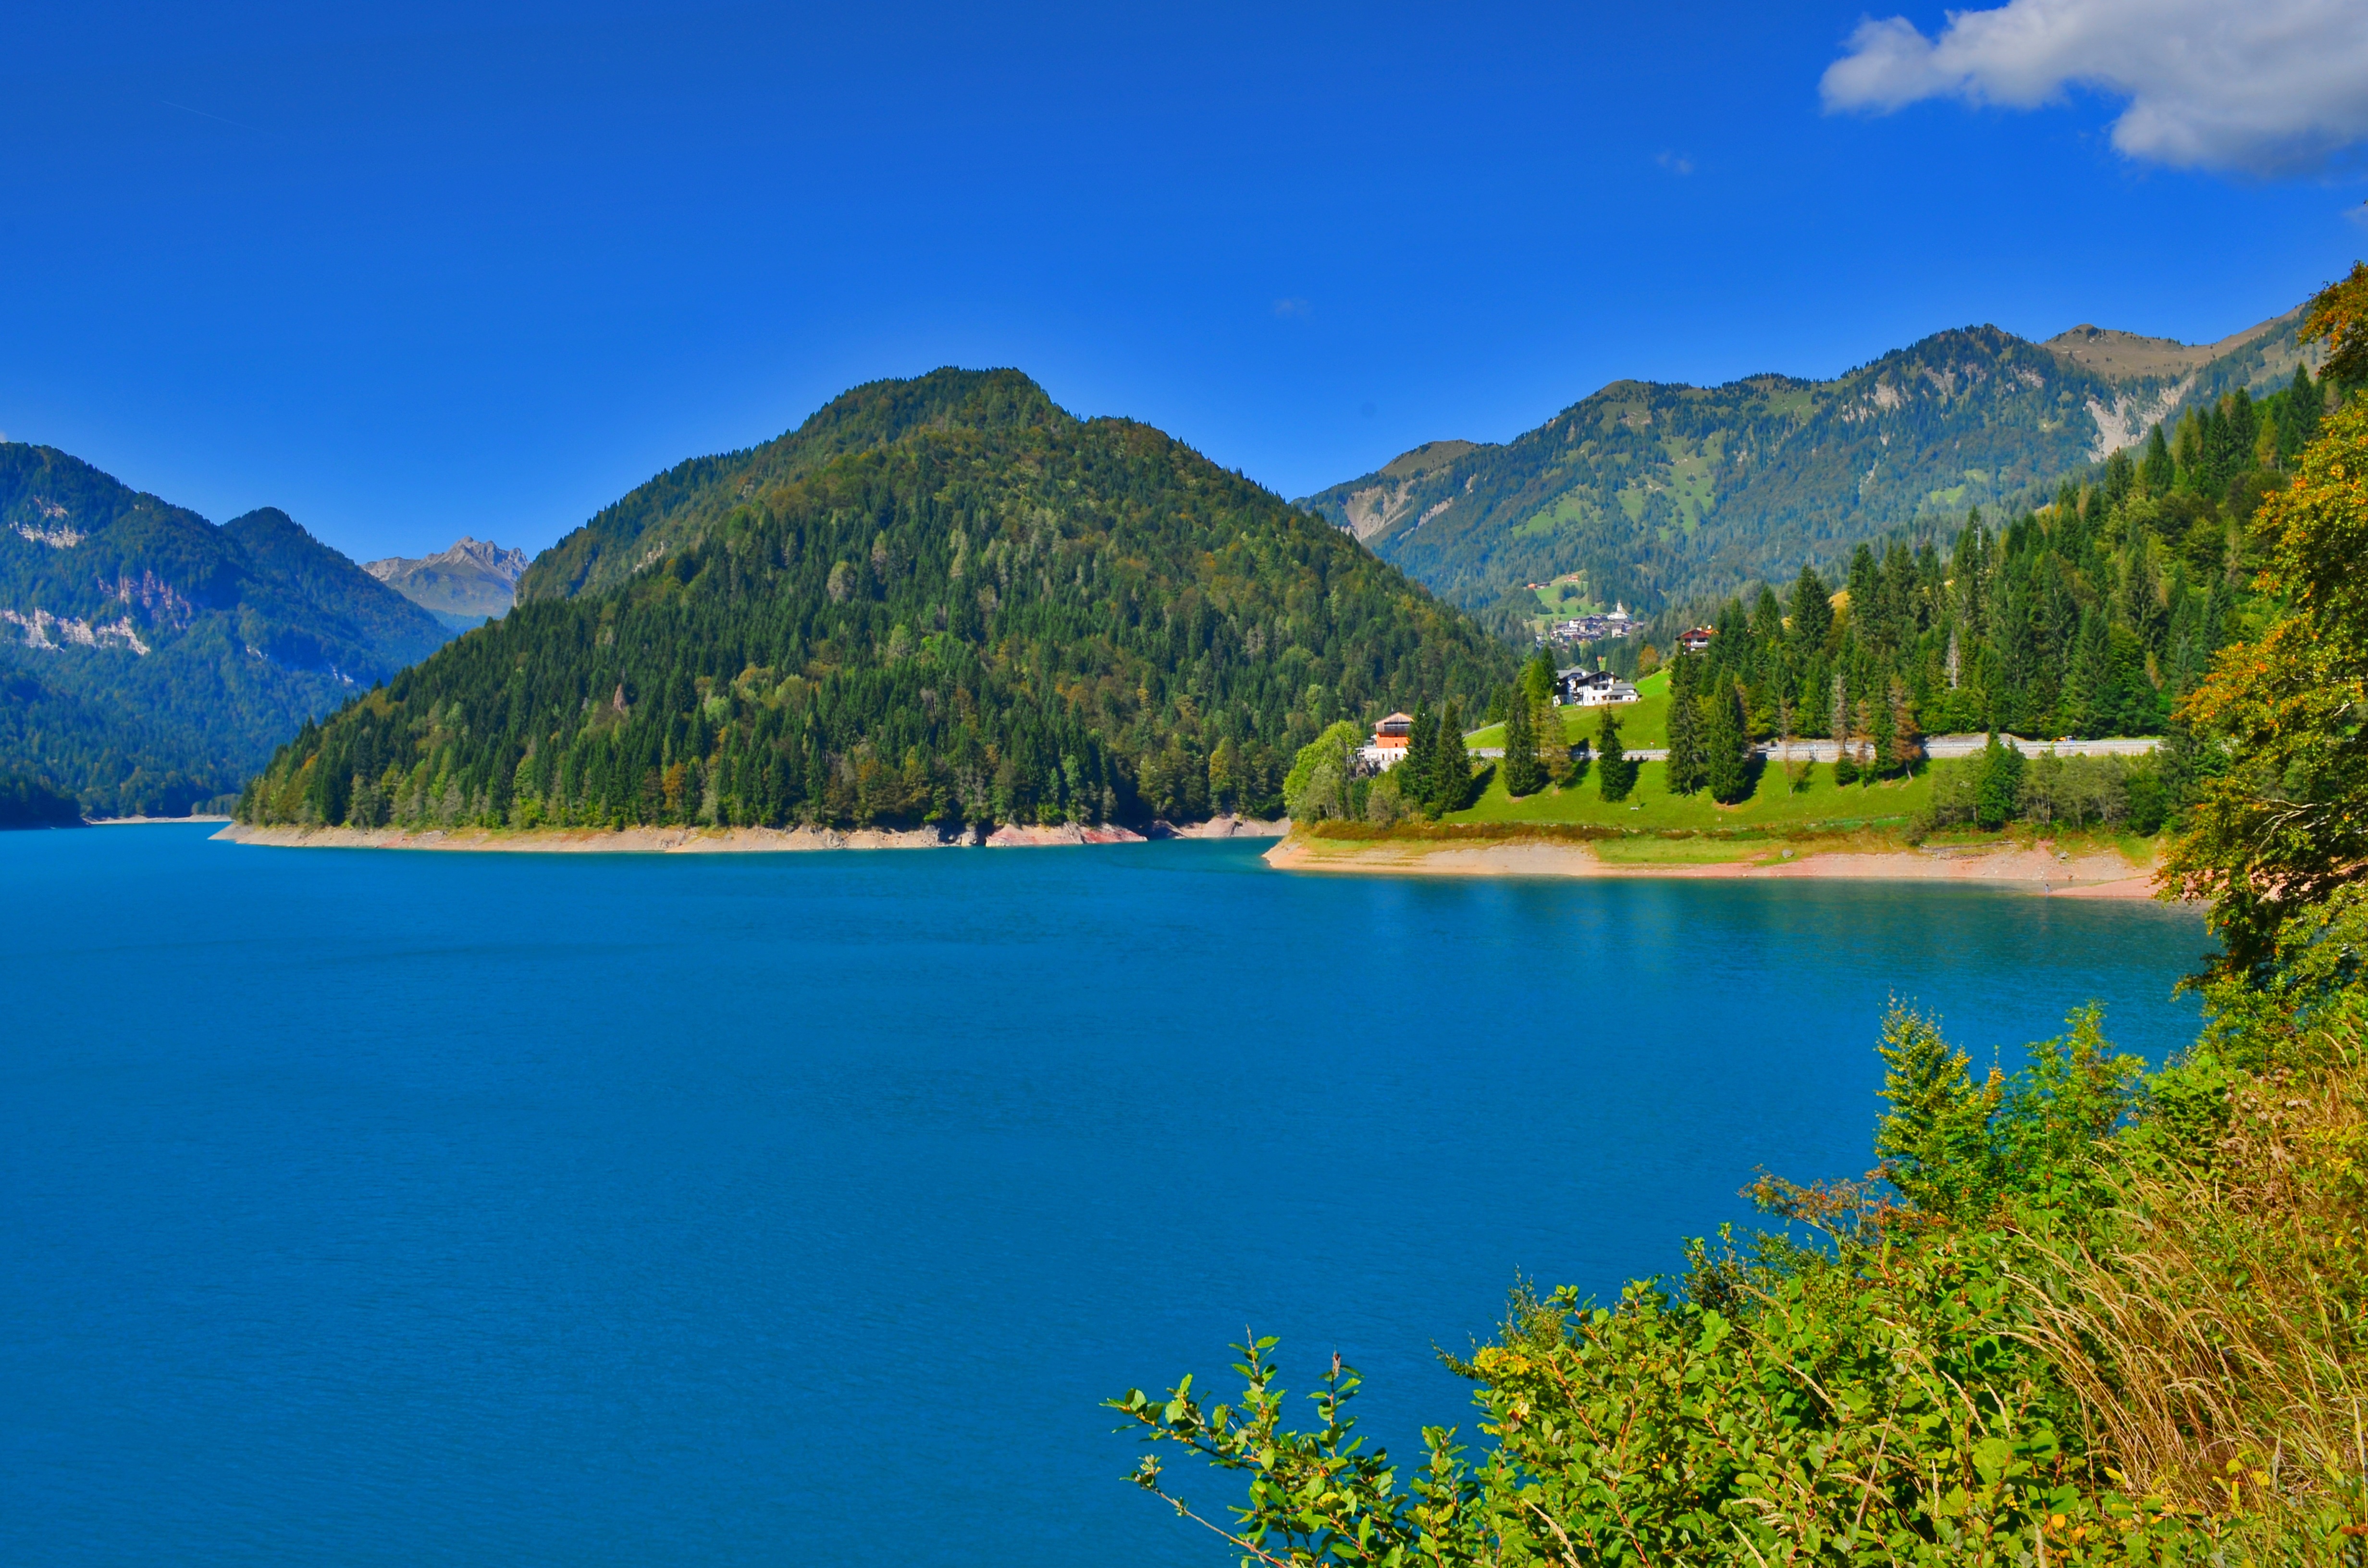
landscape, tree, water, nature, forest, mountain, sky, lake, mountain range, summer, green, reflection, bay, italy, fjord, reservoir, body of water, trees, clouds, mountains, alps, loch, crater lake, tarn, sauris, mountainous landforms